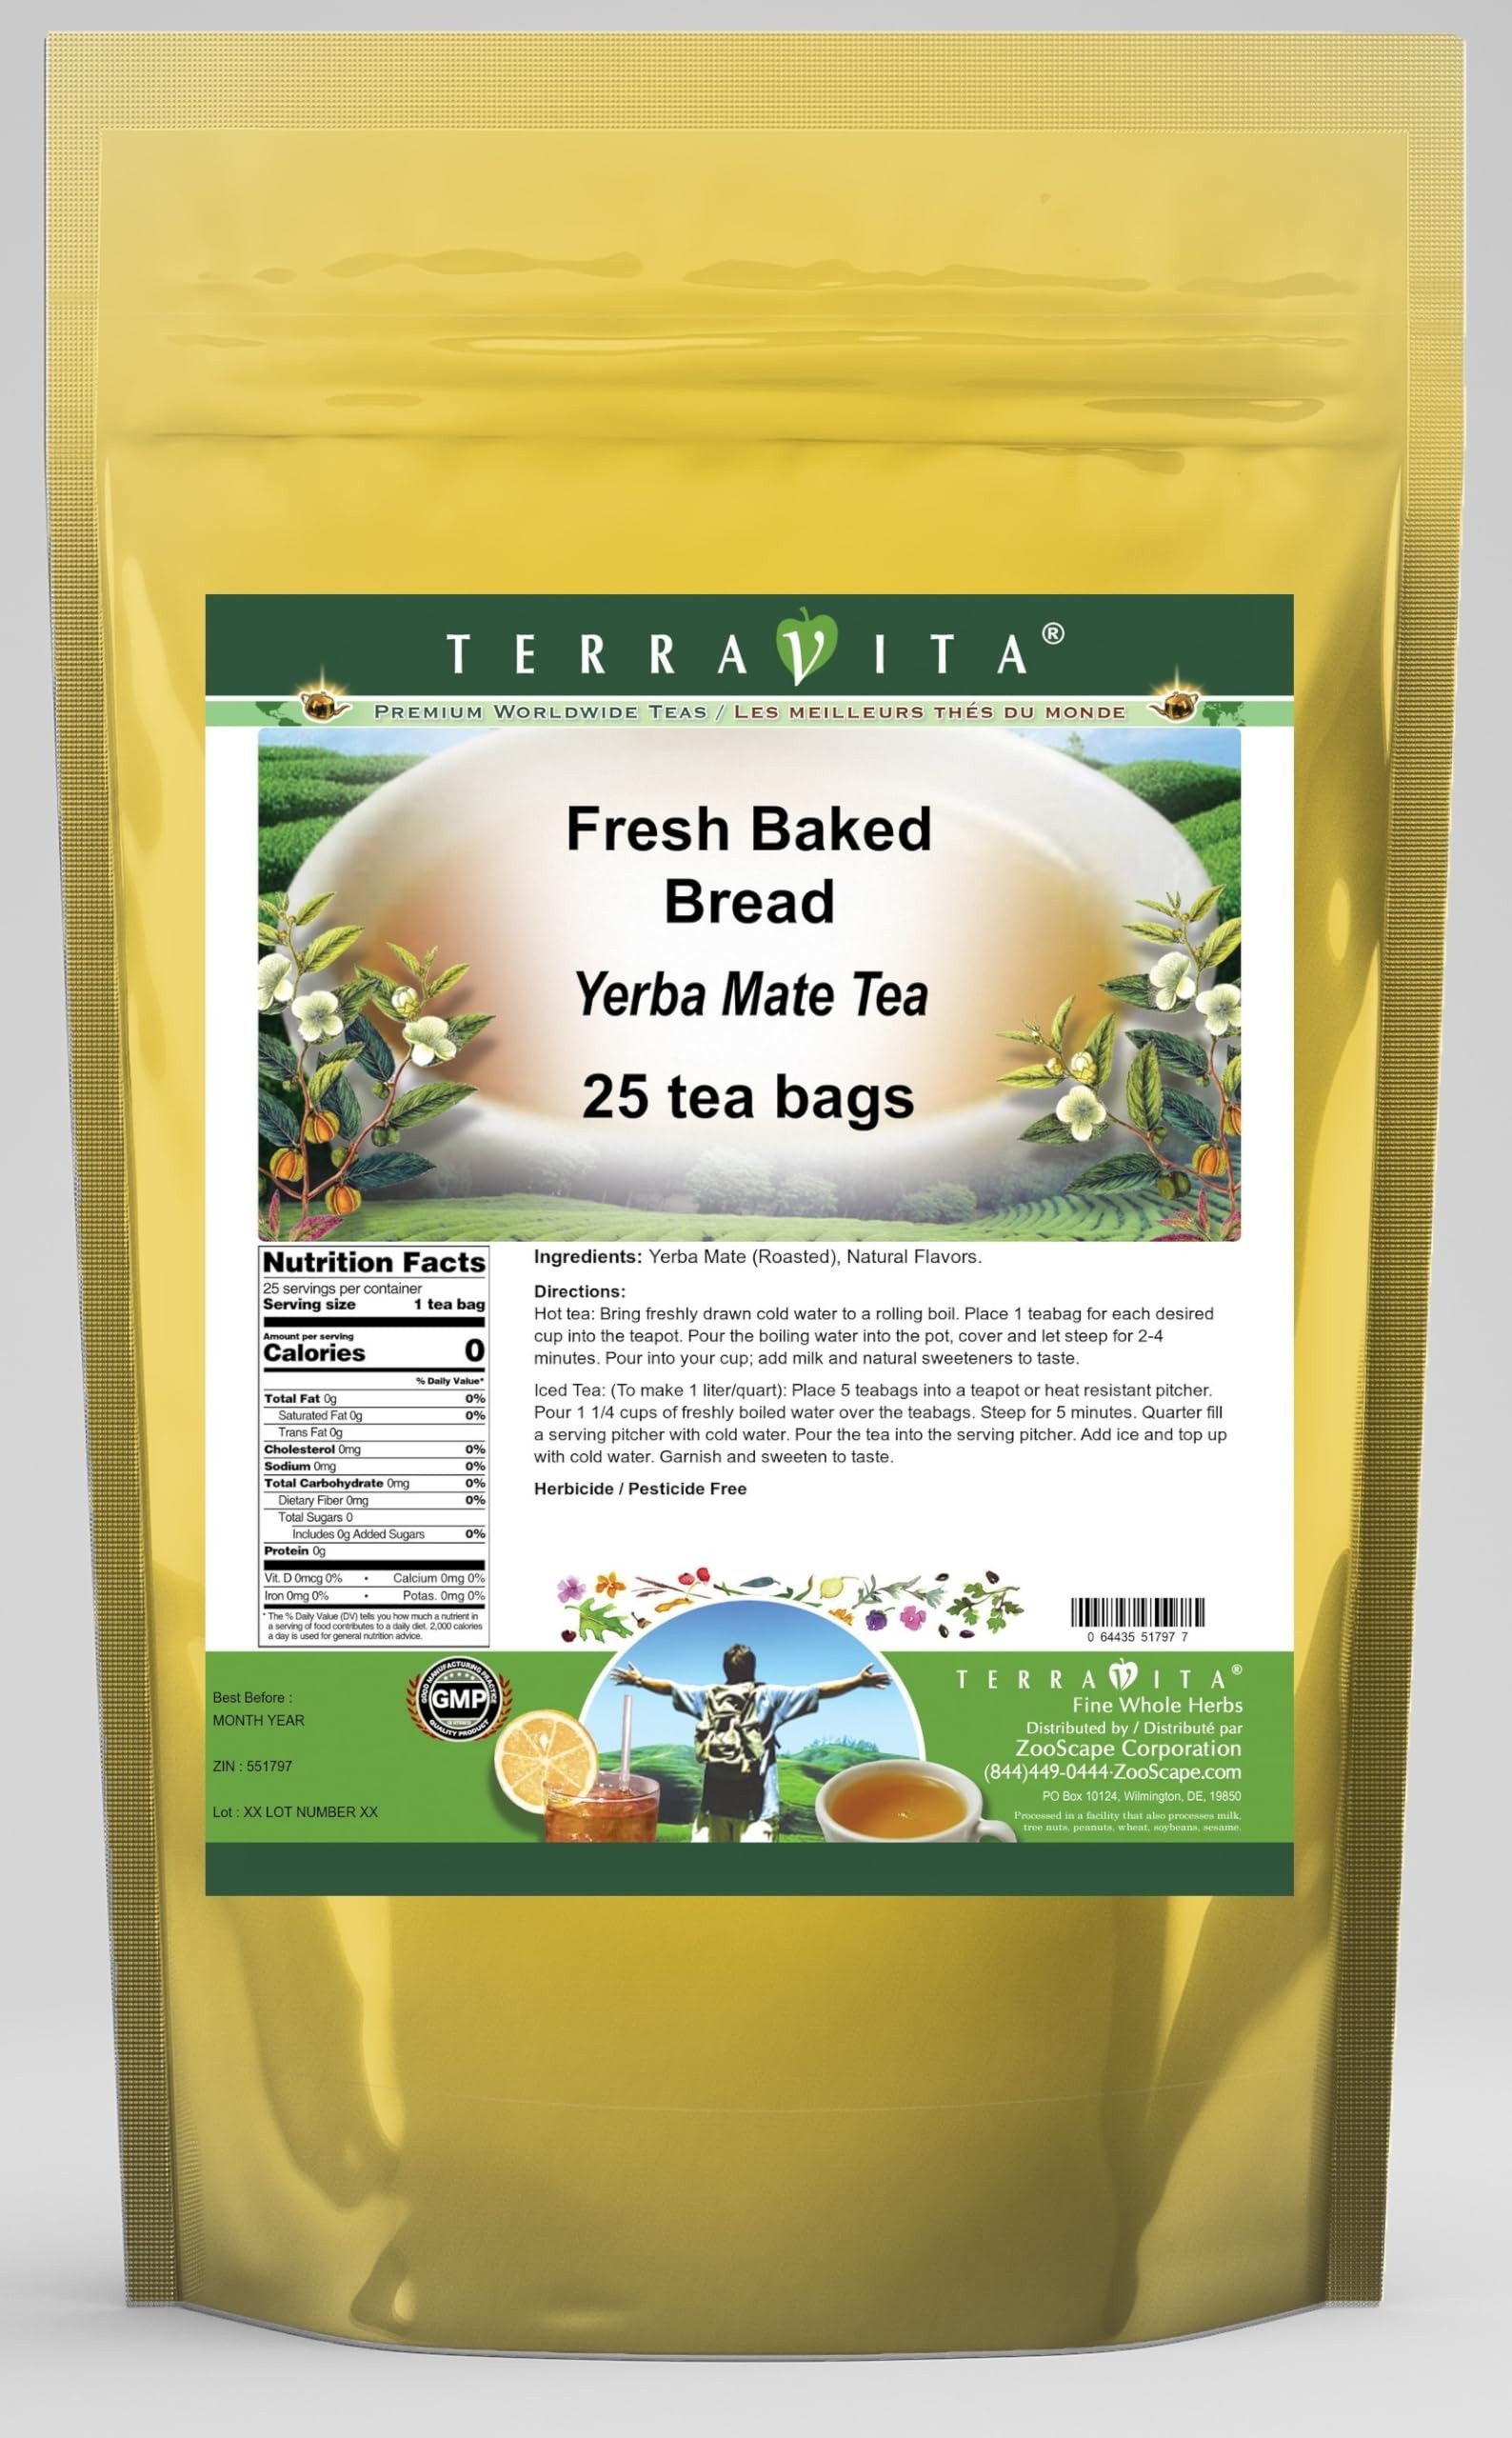
Item Name: Fresh Baked Bread Yerba Mate Tea (25 tea bags, ZIN: 551797) - 2 Pack
Bullet Point 1: Our Fresh Baked Bread Yerba Mate tea is a scrumptuous all-natural flavored Yerba Mate coffee substitute that will refresh you with its terrific taste! You will enjoy the earthy and acidity-free Fresh Baked Bread aroma and flavor again and again! - Ingredients: Yerba Mate and Natural Fresh Baked Bread Flavor.
Bullet Point 2: No fillers.
Bullet Point 3: Manufacturer: TerraVita
Bullet Point 4: Size: 25 tea bags
Bullet Point 5: Yerba Mate Tea Bags - Packed in a convenient upright pouch!
Product Description: Our Fresh Baked Bread Yerba Mate tea is a scrumptuous all-natural flavored Yerba Mate coffee substitute that will refresh you with its terrific taste! You will enjoy the earthy and acidity-free Fresh Baked Bread aroma and flavor again and again! - Ingredients: Yerba Mate and Natural Fresh Baked Bread Flavor. - Hot tea brewing method: Bring freshly drawn cold water to a rolling boil. Place 1 teabag for each desired cup into the teapot. Pour the boiling water into the pot, cover and let steep for 2-4 minutes. Pour into your cup; add milk and natural sweeteners to taste. - Iced tea brewing method: (To make 1 liter/quart): Place 5 teabags into a teapot or heat resistant pitcher. Pour 1 1/4 cups of freshly boiled water over the teabags. Steep for 5 minutes. Quarter fill a serving pitcher with cold water. Pour the tea into the serving pitcher. Add ice and top up with cold water. Garnish and sweeten to taste. - TerraVita is an exclusive line of premium-quality, natural source products that use only the finest, purest and most potent ingredients found around the world. TerraVita is hallmarked by the highest possible standards of purity, potency, stability and freshness. All of our products are prepared with the highest elements of quality control, from raw materials through the entire manufacturing process, up to and including the moment that the bottles or bags are sealed for freshness and shipped out to you. Our highest possible standards are certified by independent laboratories and backed by our personal guarantee. - TerraVita exists to meet and ensure your family's health and wellness without the harmful effects of chemicals and health products. We strive to make all of our products affordable and reliable and are constantly searching the market to maintain our affordabili
Value: 50.0
Unit: Count

Price: 37.63